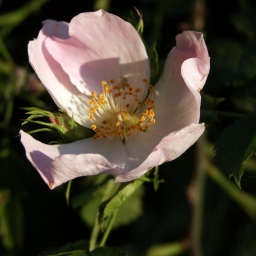
Tight crop on a single pink dog rose bloom in the eveing light.